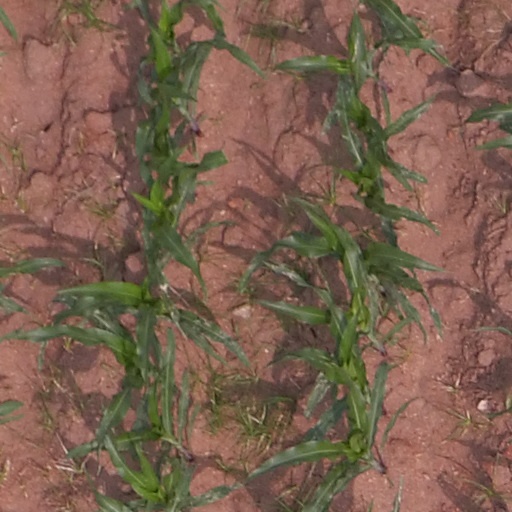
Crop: maize; corn